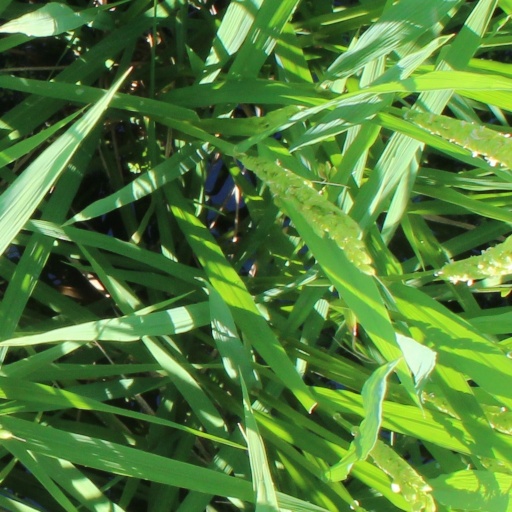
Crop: rice